Intelligent Systems for Molecular Biology

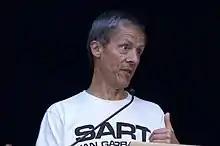
ISCB Accomplishment by a Senior Scientist Award winner Gunnar von Heijne giving his keynote talk at ISMB 2012.

Keynote talks are presented in a single track and generally attract the largest audience. These presentations are chosen to highlight outstanding research in the field of bioinformatics. Notable ISMB keynote speakers have included eight Nobel laureates: Richard J. Roberts (keynote speaker in 1994, 2006), John Sulston (1995), Manfred Eigen (1999), Gerald Edelman (2000), Sydney Brenner (2003), Kurt Wüthrich (2006), Robert Huber (2006) and Michael Levitt (2015).